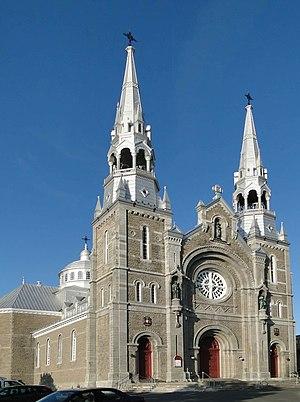
Basilique Sainte-Anne de Varennes (1887), Varennes, Québec, Canada
Varennes est une municipalité du Québec située dans la MRC de Marguerite-D'Youville, en Montérégie.